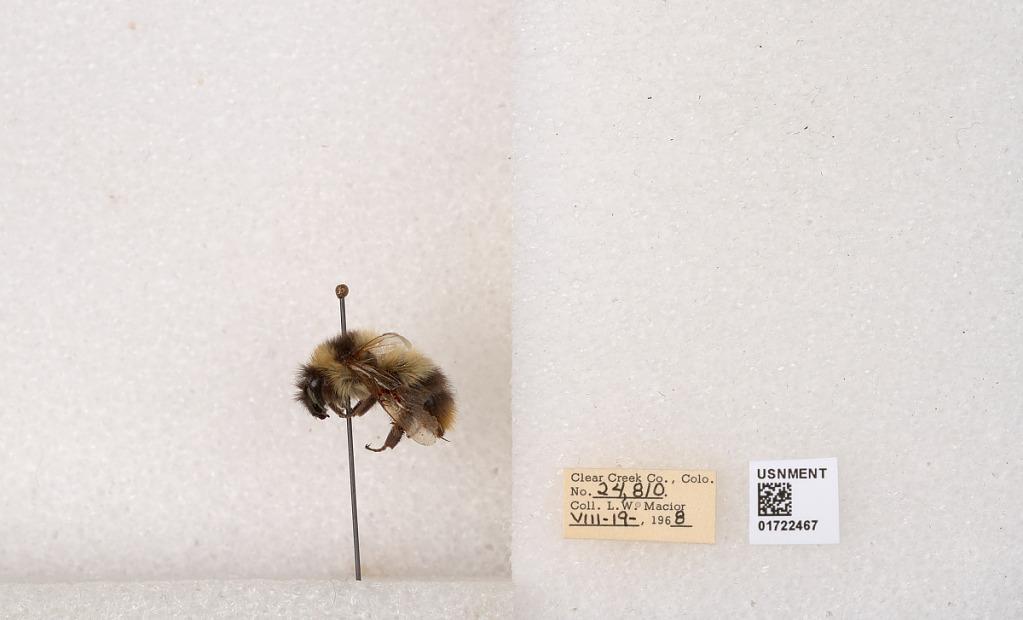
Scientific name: Bombus kirbyellus
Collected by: L. Macior
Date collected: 1968-8-19
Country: United States
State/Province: Colorado
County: Clear Creek
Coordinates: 39.6891, -105.644